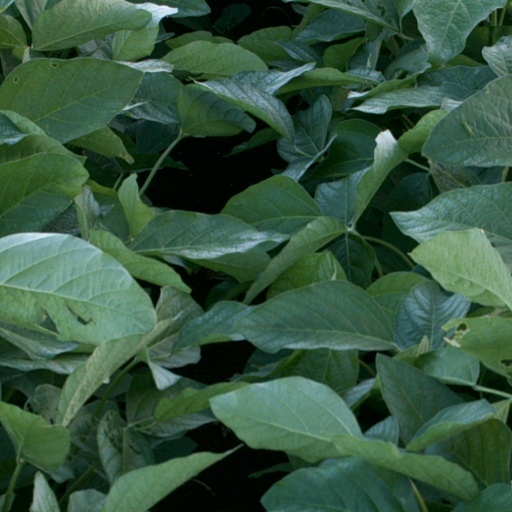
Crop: soybean